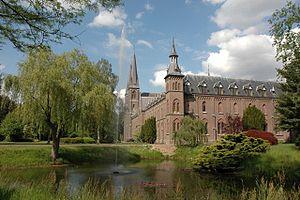
L'abbaye de Koningshoeven est un monastère des trappistes à Berkel-Enschot aux Pays-Bas. Sur le site, l'on produit une bière trappiste nommée La Trappe.